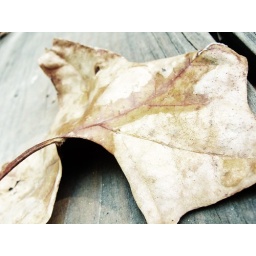
walking across an old bridge in the middle of a park on way home